Squeezed states of light

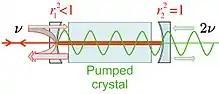
Fig. 6: Schematic of a squeezing resonator. The pumped nonlinear crystal inside the resonator attenuates the electric field at optical frequency formula_51. This leads to perfect destructive interference for one quadrature angle that is carried by the optical frequency formula_51 and propagates towards the left (left side of resonator). The pump light enters from the right and is simply retro-reflected. If the pump light intensity is kept below the resonator's oscillation threshold, its input and output powers are basically identical.

Squeezed states of light can be used to produce Einstein-Podolsky-Rosen-entangled light that is the resource for a high quality level of quantum key distribution (QKD), which is called 'one-sided device independent QKD'.